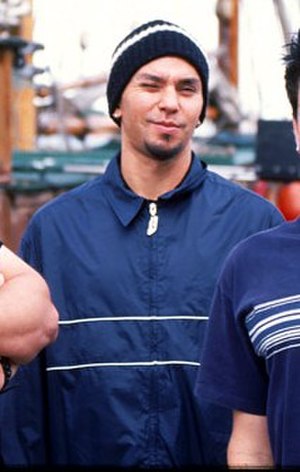
Bryan Mantia
Bryan Mantia med Primus i København i 1998
Bryan Kei Mantia bedre kendt af hans scene navn Brain, er en amerikansk rocktrommeslager og komponist. Han har spillet med bands som Primus, Guns N' Roses, Praxis og Godflesh, og med andre udøvende kunstnere som Tom Waits, Serj Tankian, Bill Laswell, Bootsy Collins og Buckethead. Han har også lavet sessionsarbejde for mange kunstnere og bands.